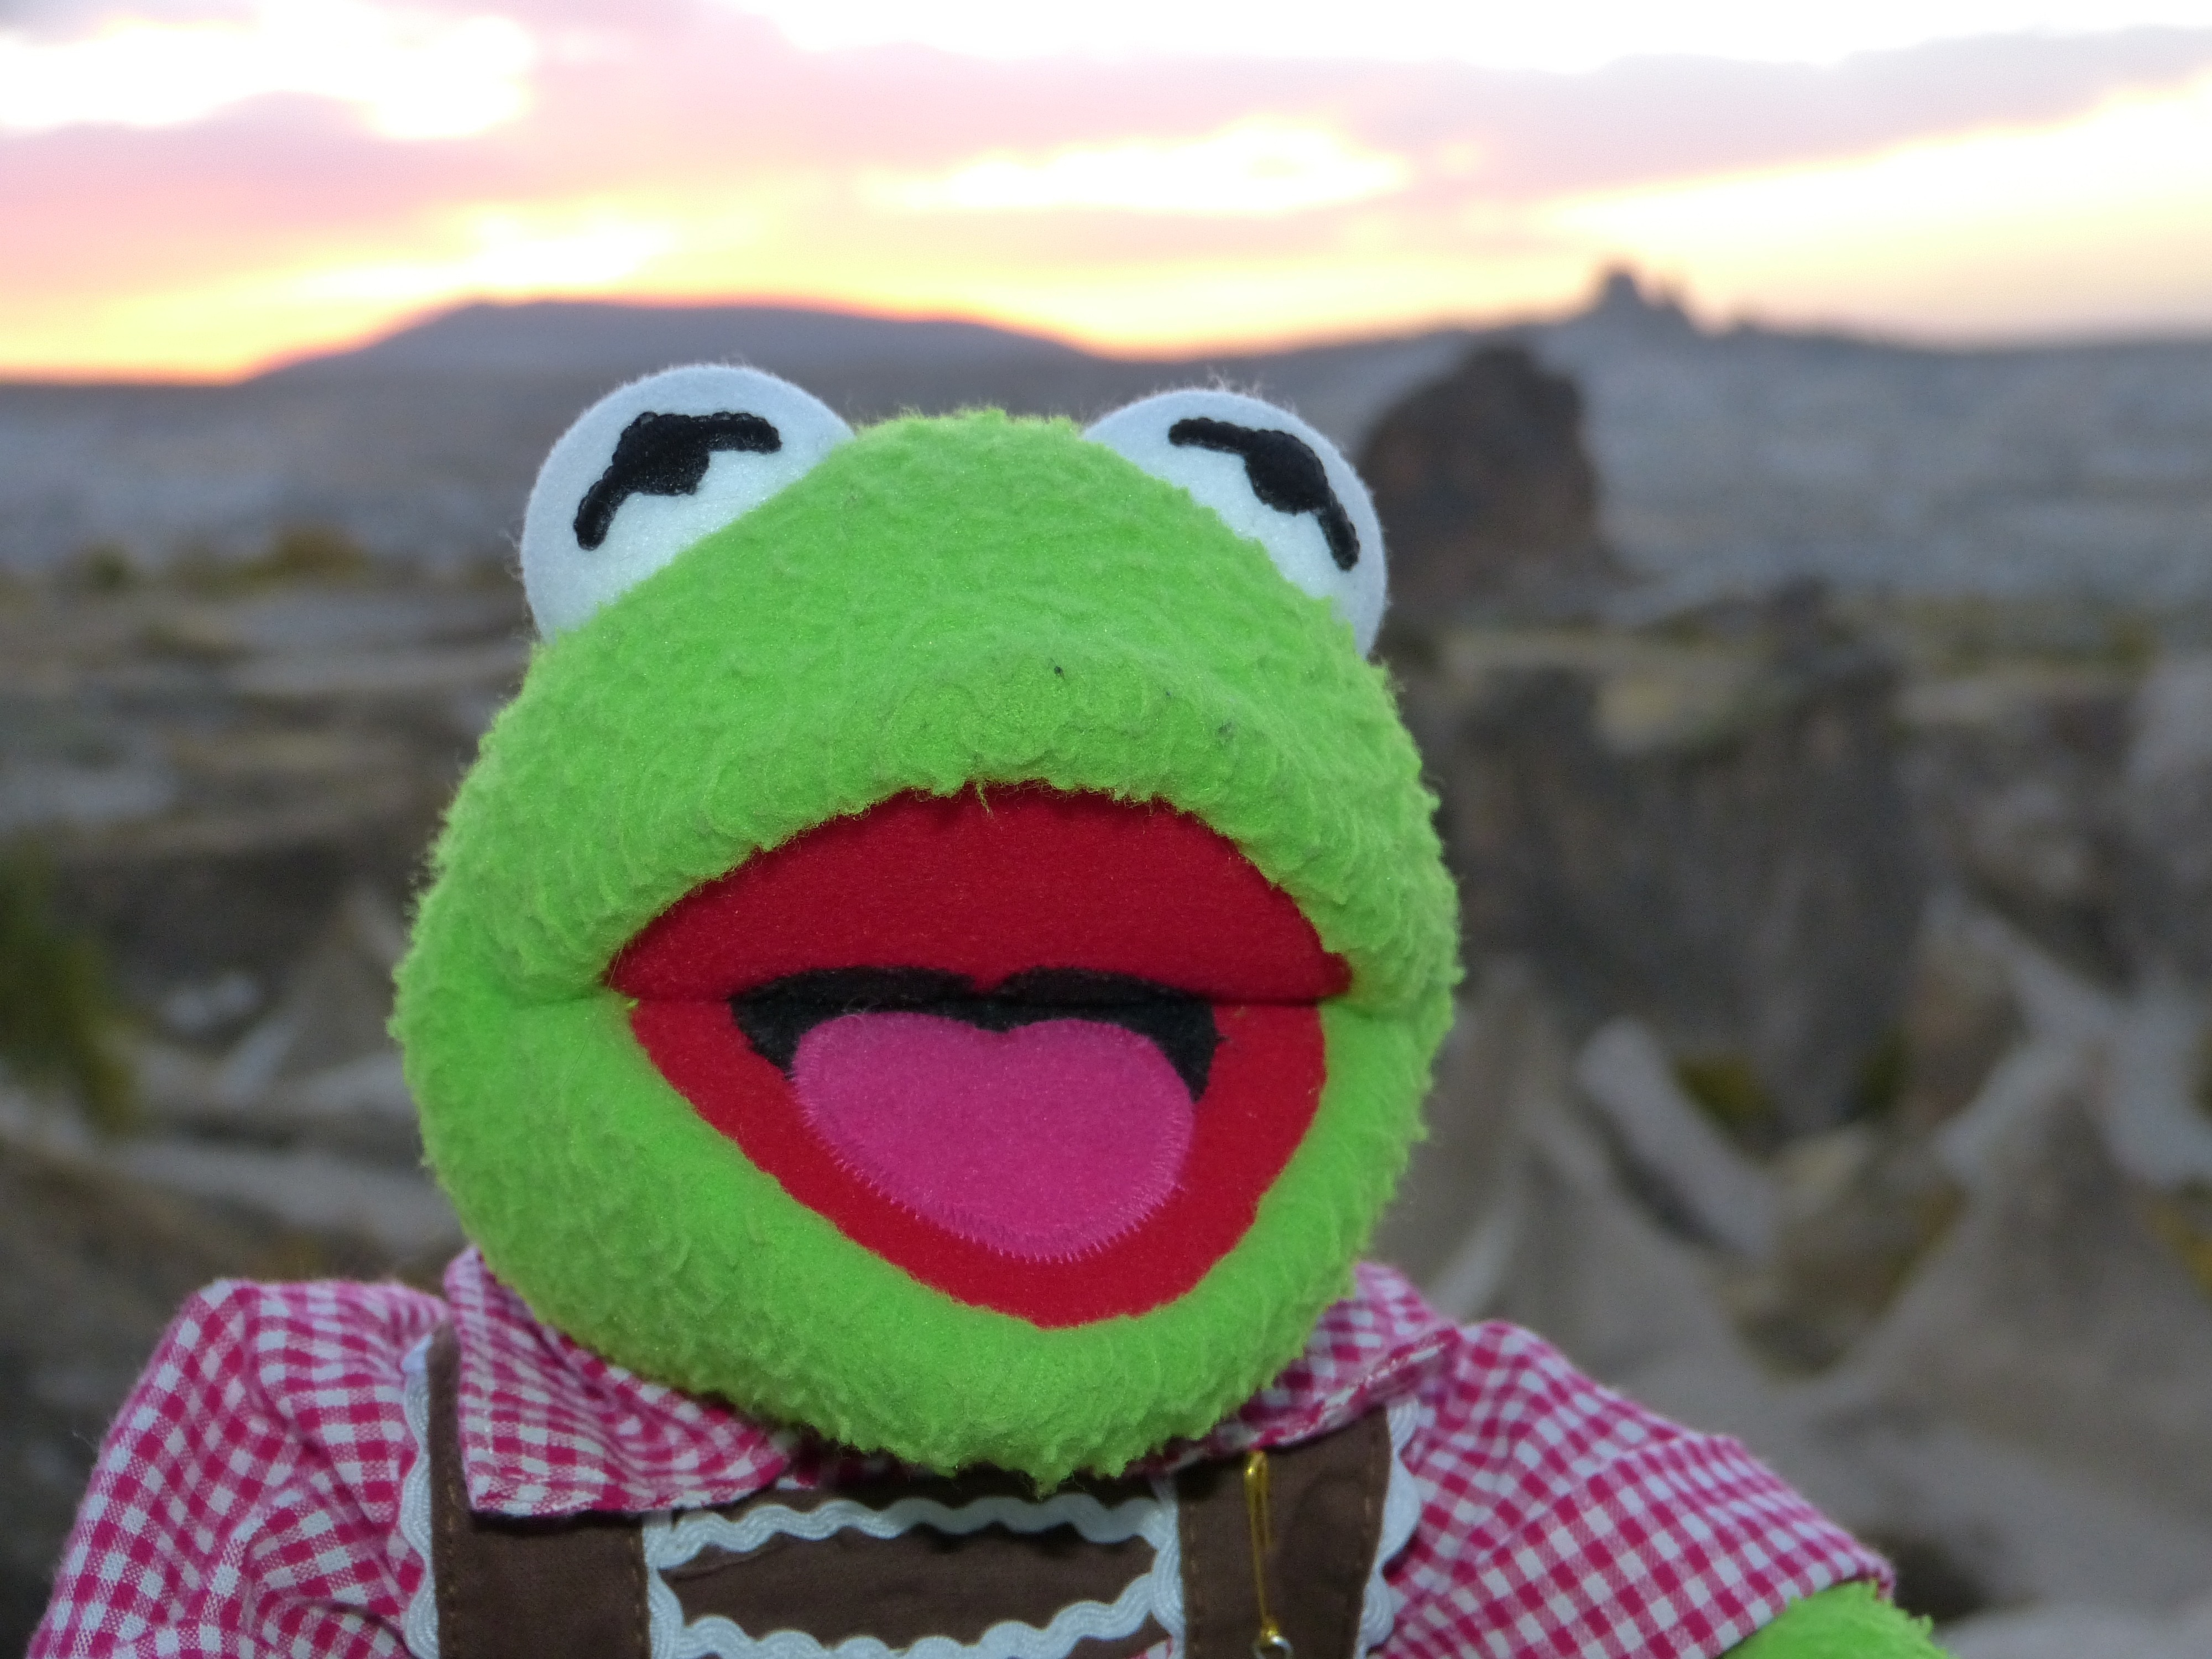
flower, green, frog, toy, material, laugh, textile, doll, figure, happy, plush, costume, kermit, look forward, leather pants, stuffed toy